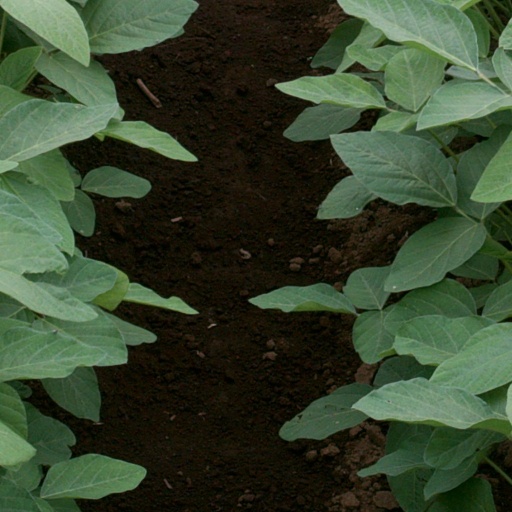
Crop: soybean